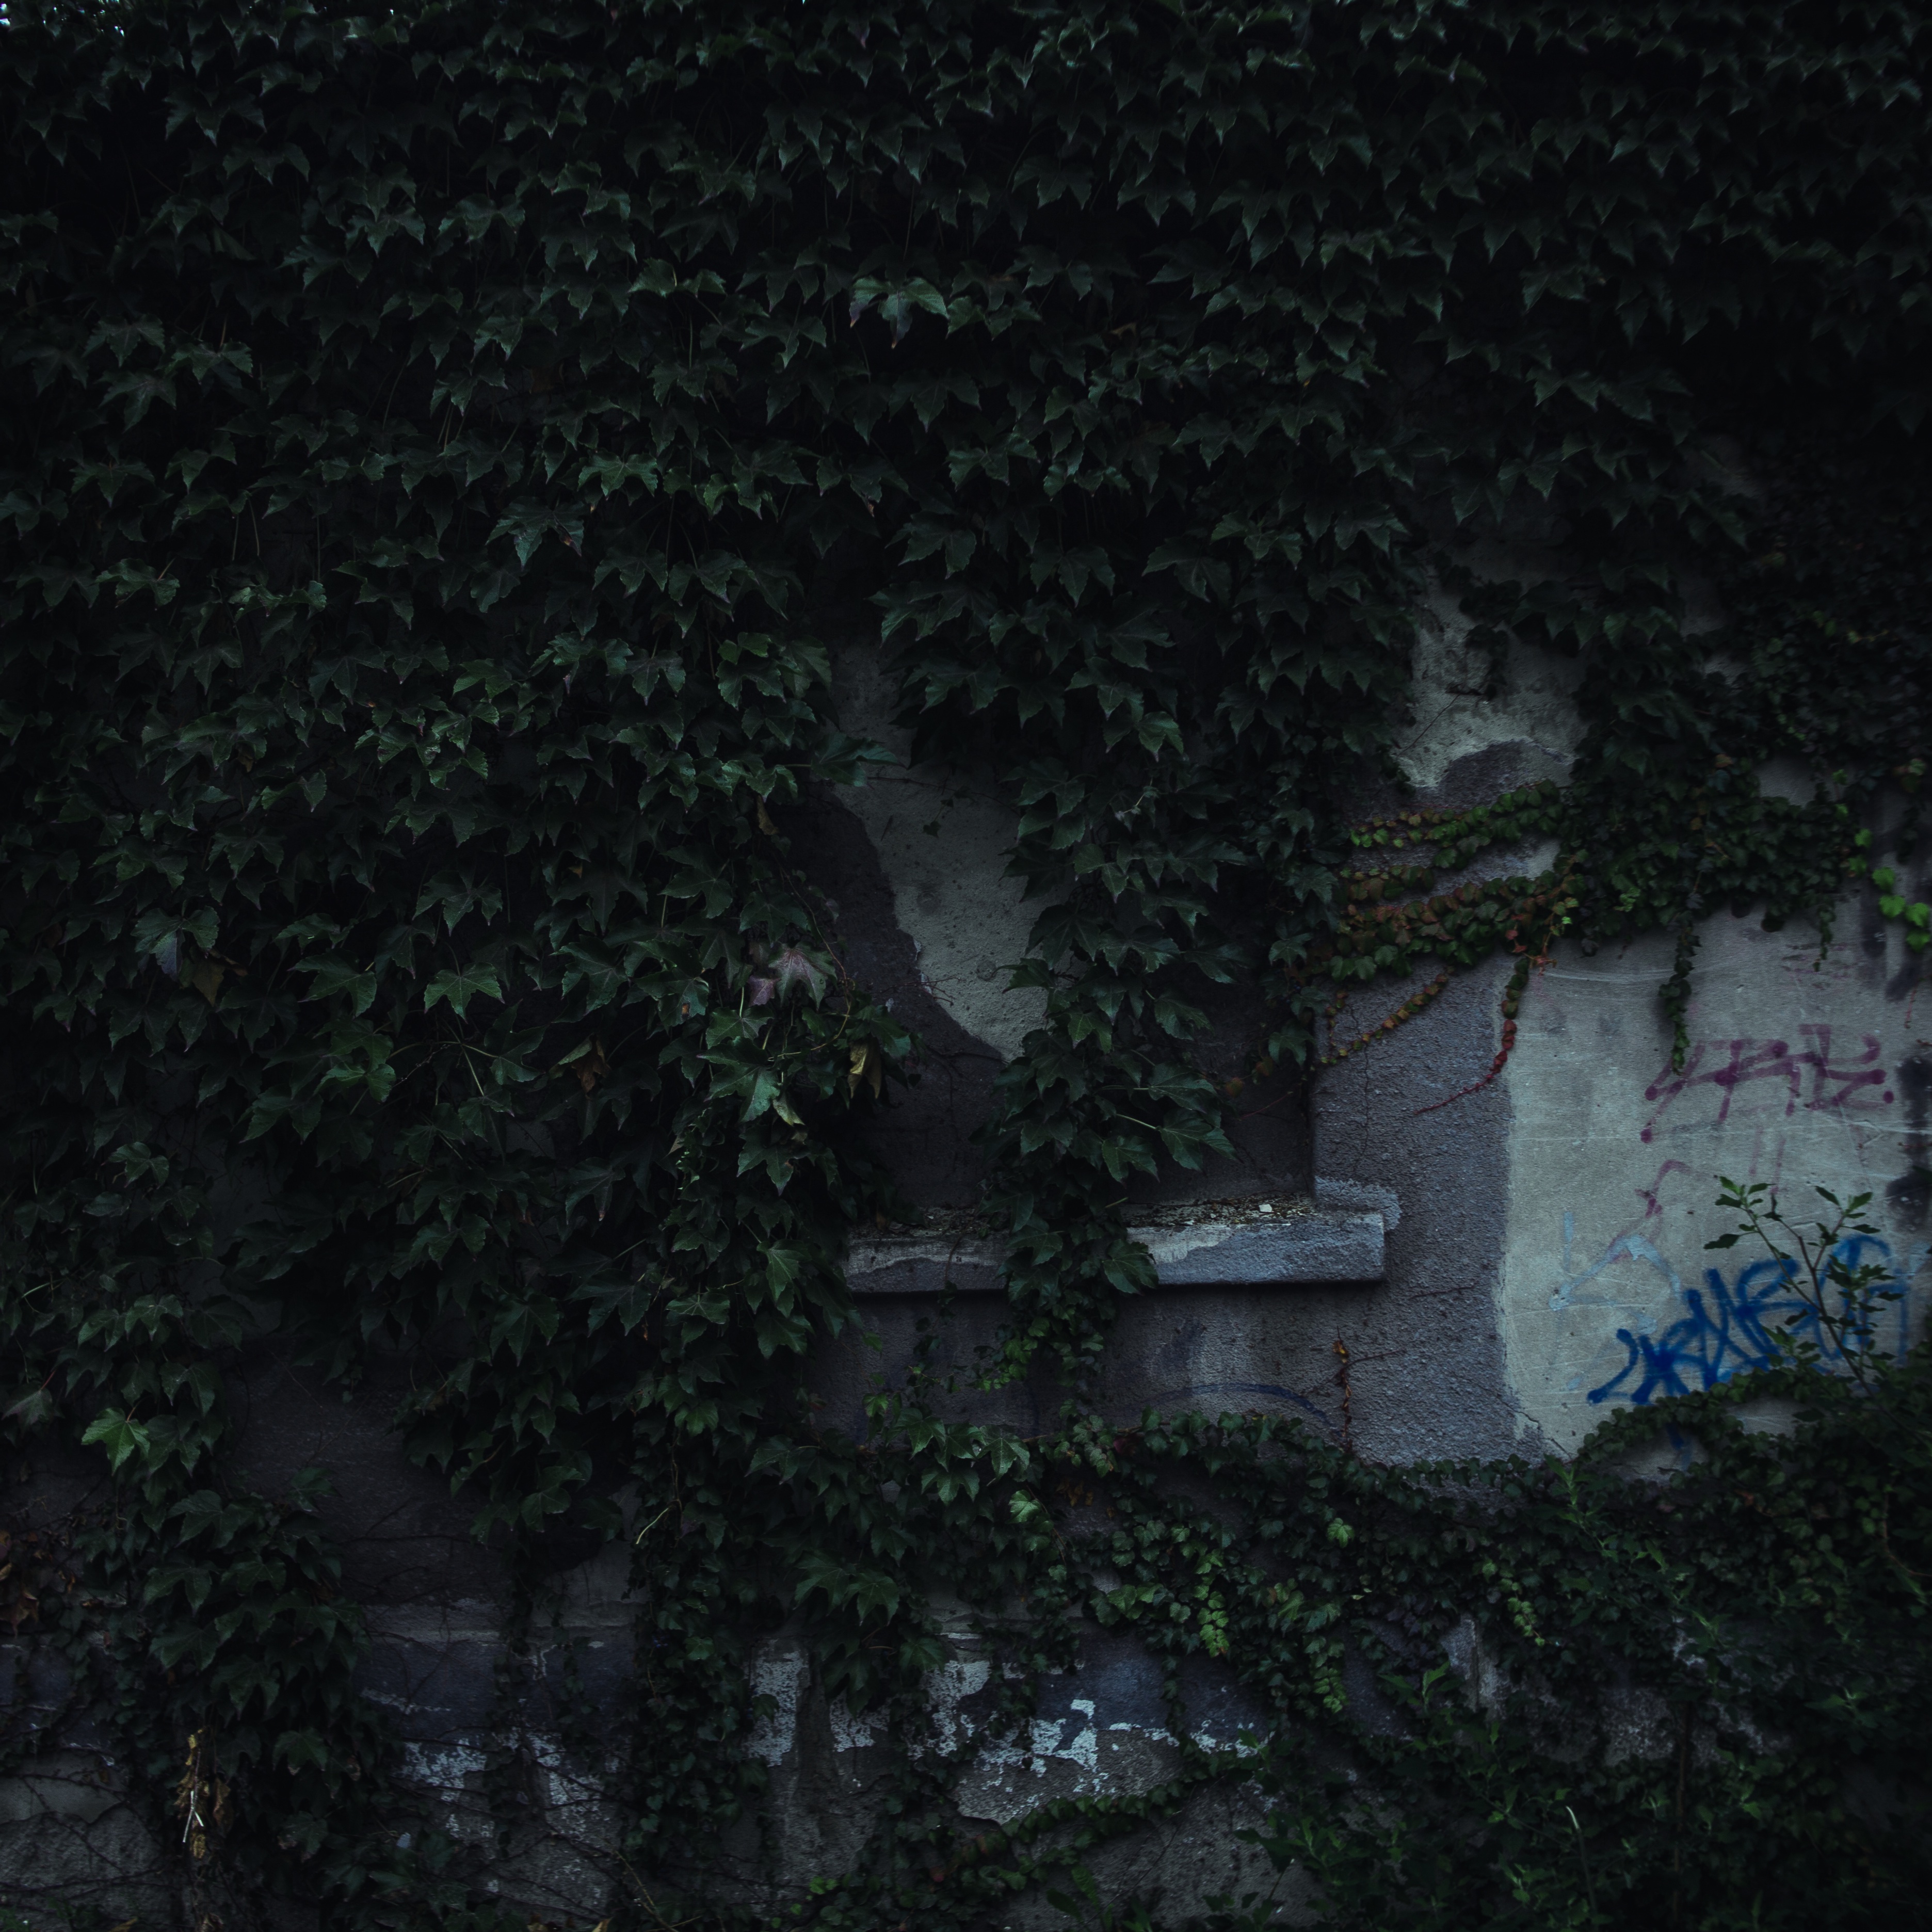
forest, night, darkness, screenshot